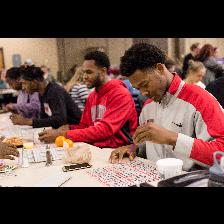
Label: Human